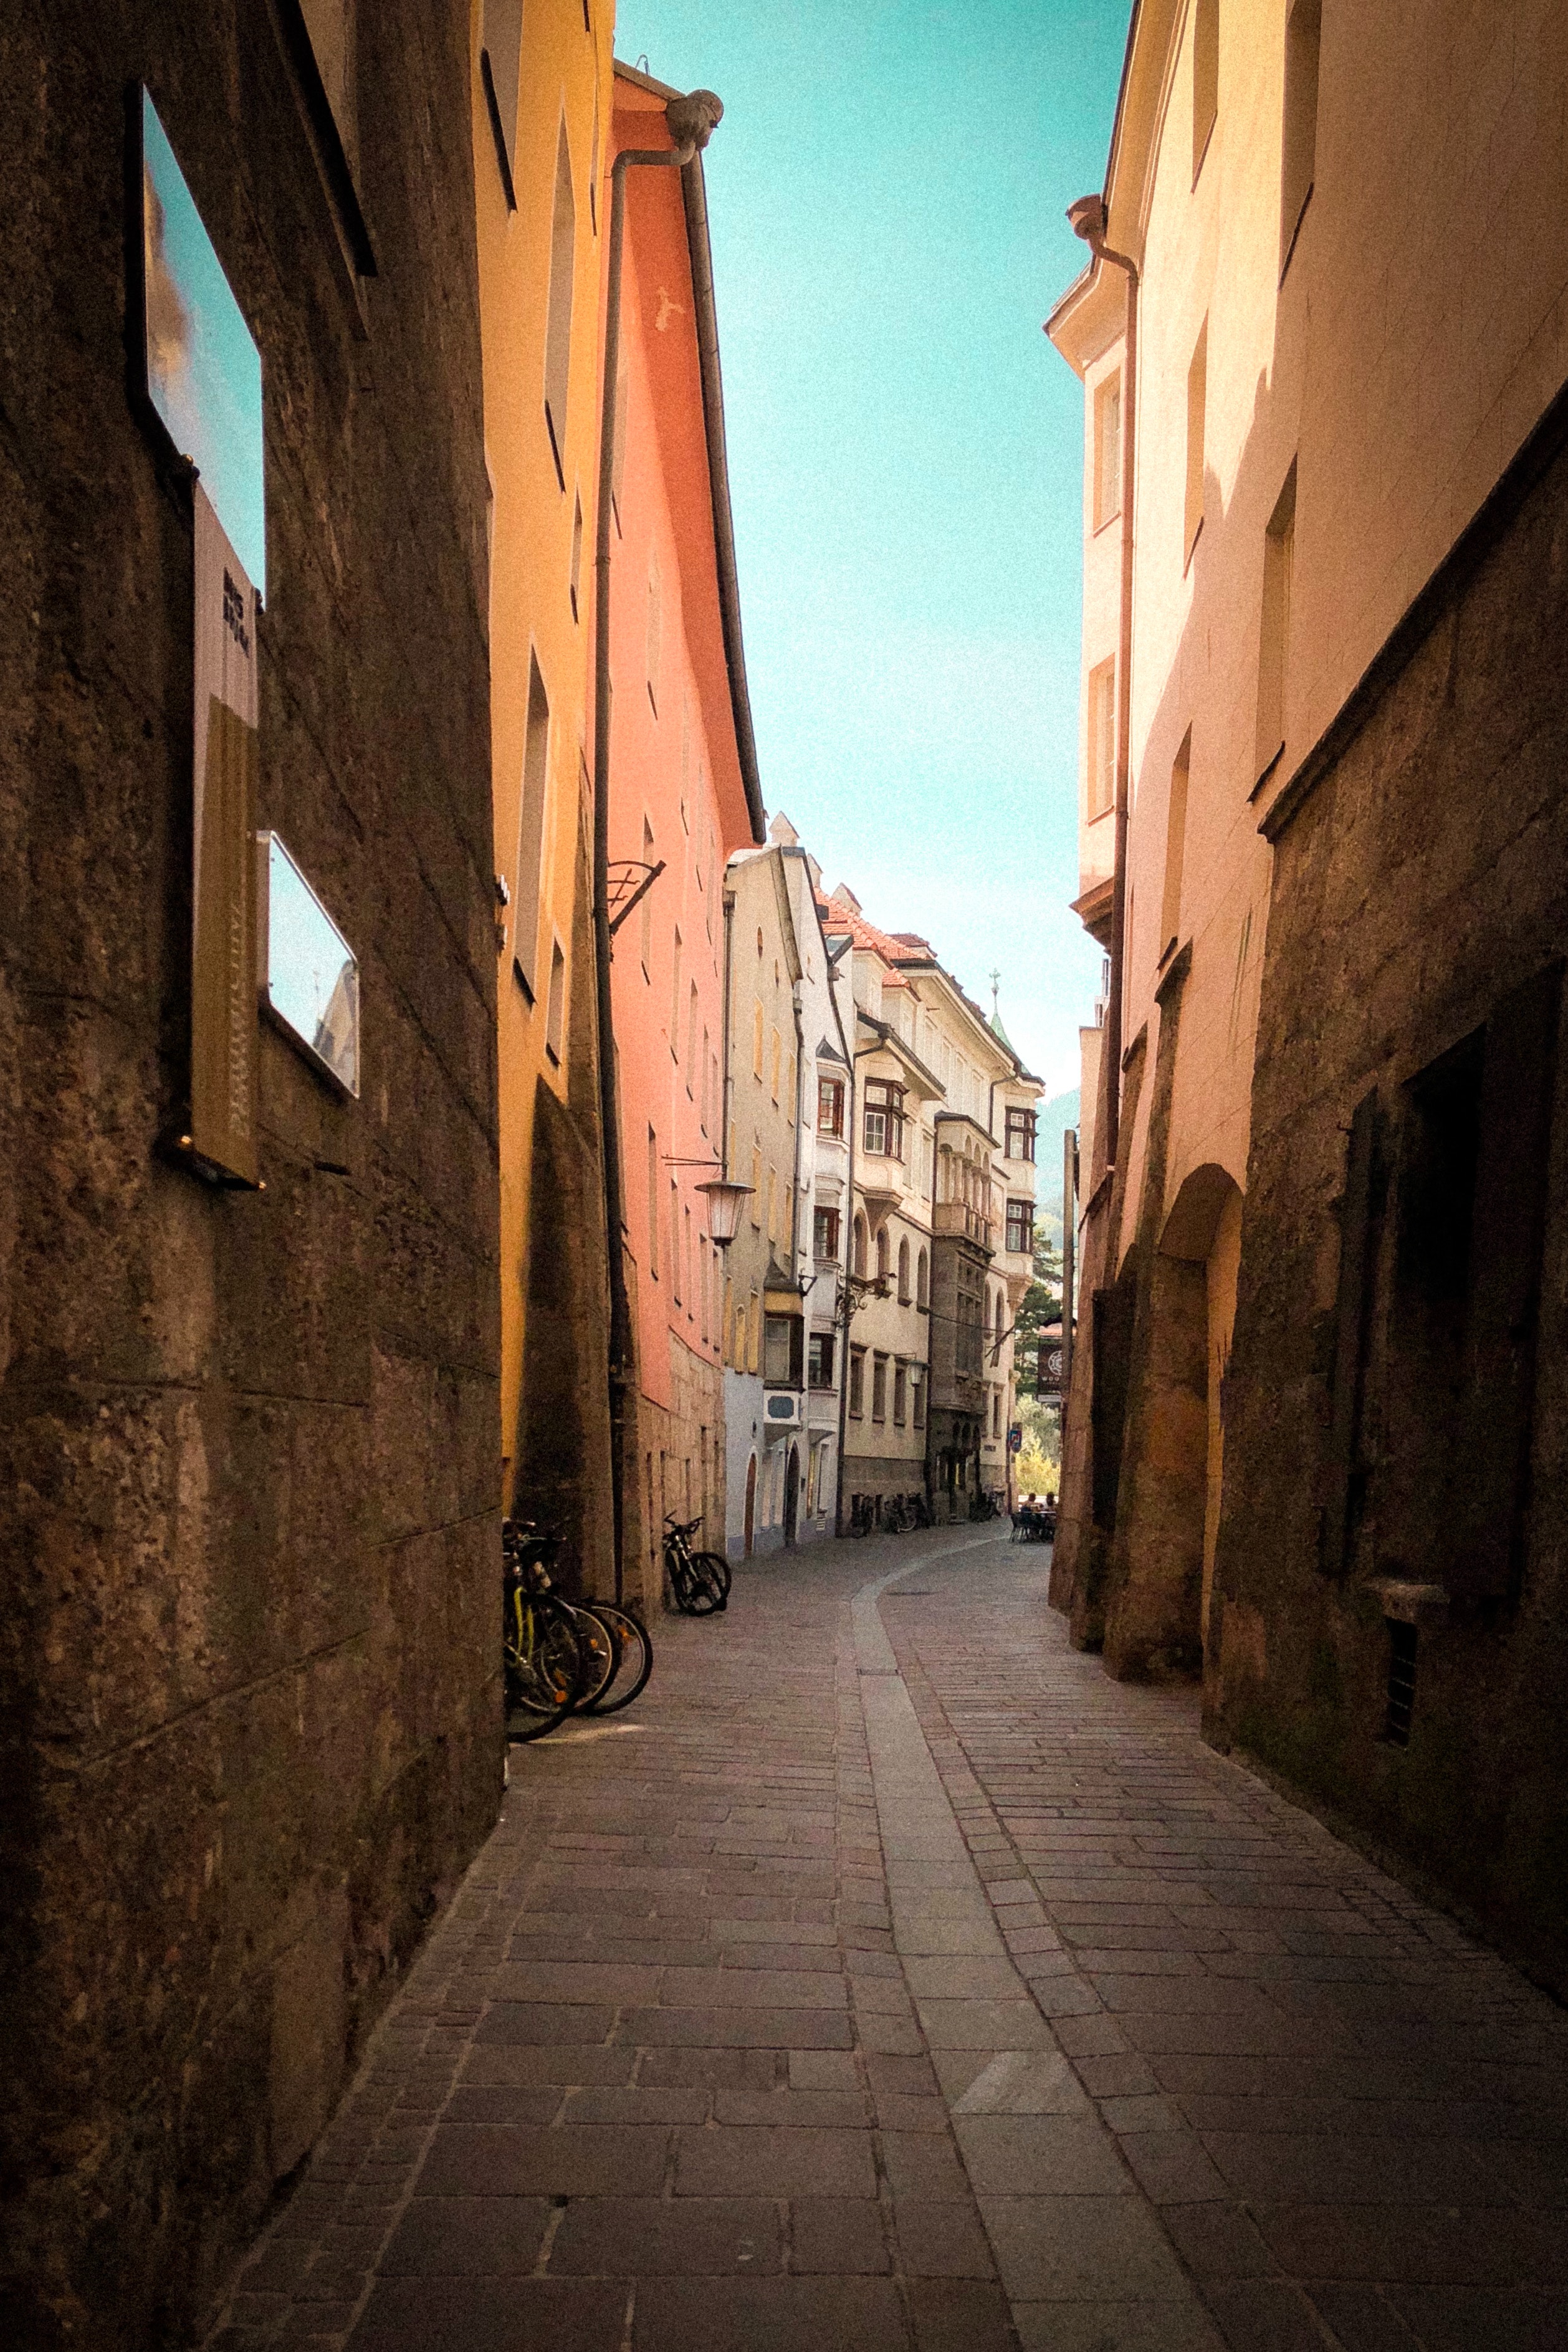
alley, town, sky, street, road, infrastructure, neighbourhood, wall, lane, city, building, window, facade, house, history